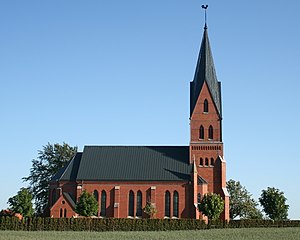
Gessie Kirke
Gessie Kirke
Gessie Kirke är en kirke i Vellinge-Månstorps församling og tidligere i Gessie församling. Kirken opførtes i årene 1887–88 i røde mursten i nygotisk stil. Den består af en langhuskirke med et femkantet afsluttet kor mod øst. Mod nord findes sakristiet og mod vest tårnet. Den nuværende kirke erstattede en ældre kirke fra 1100-tallet, som var meget lille og kun 18 meter lang. I 1928 restaureredes kirken.